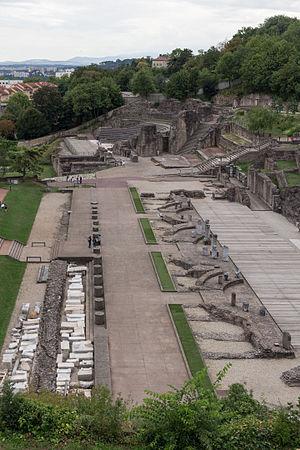
Théâtre antique de Lyon dans le 5e arrondissement de Lyon
Géolocalisation